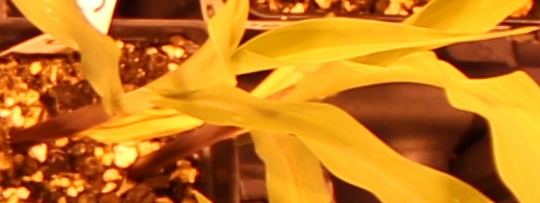
Label: Corn